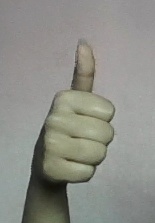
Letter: aleff